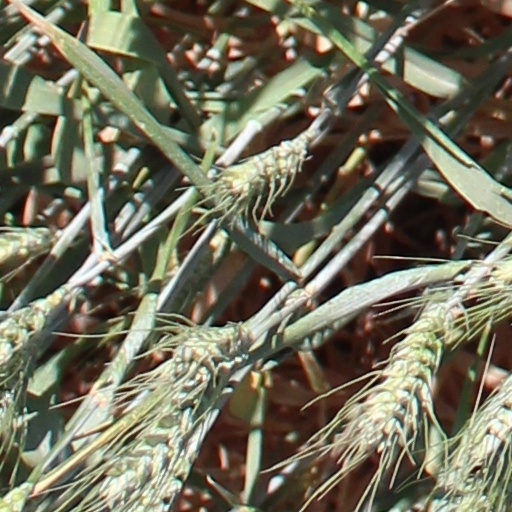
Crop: wheat